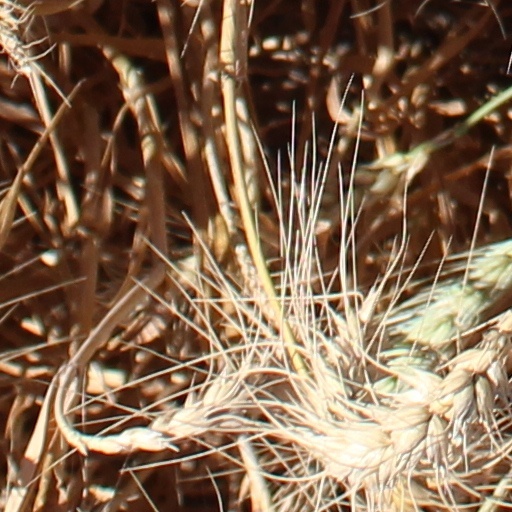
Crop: wheat